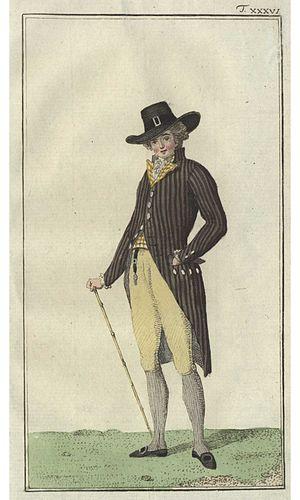
Georg Melchior Kraus, né à Francfort le 26 juillet 1737 et mort à Weimar le 5 novembre 1806 est un peintre et graveur allemand. Élève de Johann Heinrich Tischbein, il a été lui-même professeur, entrepreneur et ami de Goethe. Il est le cofondateur de l'École princière de dessin de Weimar avec Friedrich Justin Bertuch en 1776.